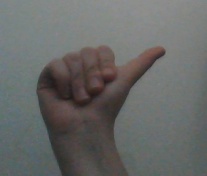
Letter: dhad